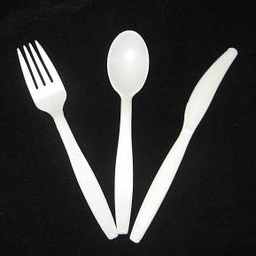
Label: plastic